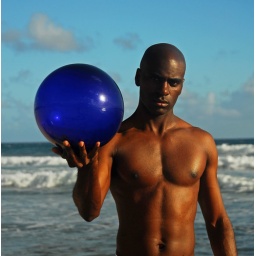
The blue ball almost seems natural , it fits well in the scene of the photo...